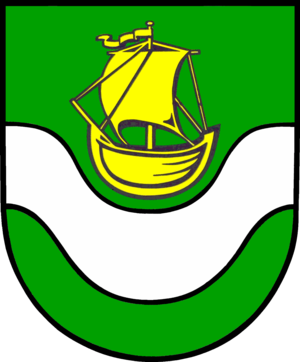
Delve
Coat of arms of Delve
Delve er en by og kommune i det nordlige Tyskland, beliggende i Amt Kirchspielslandgemeinden Eider i den nordlige del af Kreis Dithmarschen. Kreis Dithmarschen ligger i den sydvestlige del af delstaten Slesvig-Holsten.